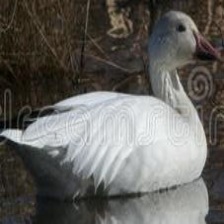
Species: SNOW GOOSE
Scientific name: ANSER CAERULESCENS
ImageNet parent category: goose